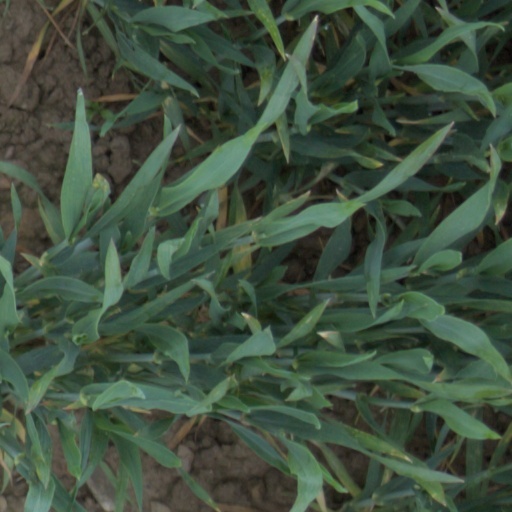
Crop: wheat